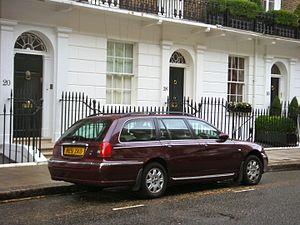
La Rover 75 est une berline de type familiale et routière haut-de-gamme produite par le constructeur automobile britannique Rover de 1999 à 2005 et destinée à remplacer les 600 et 800.